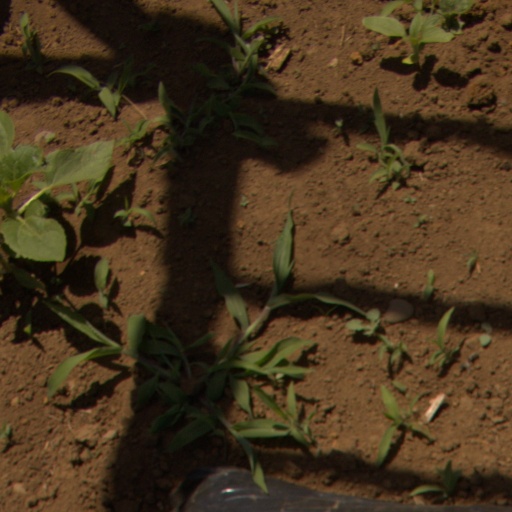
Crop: Jerusalem artichoke